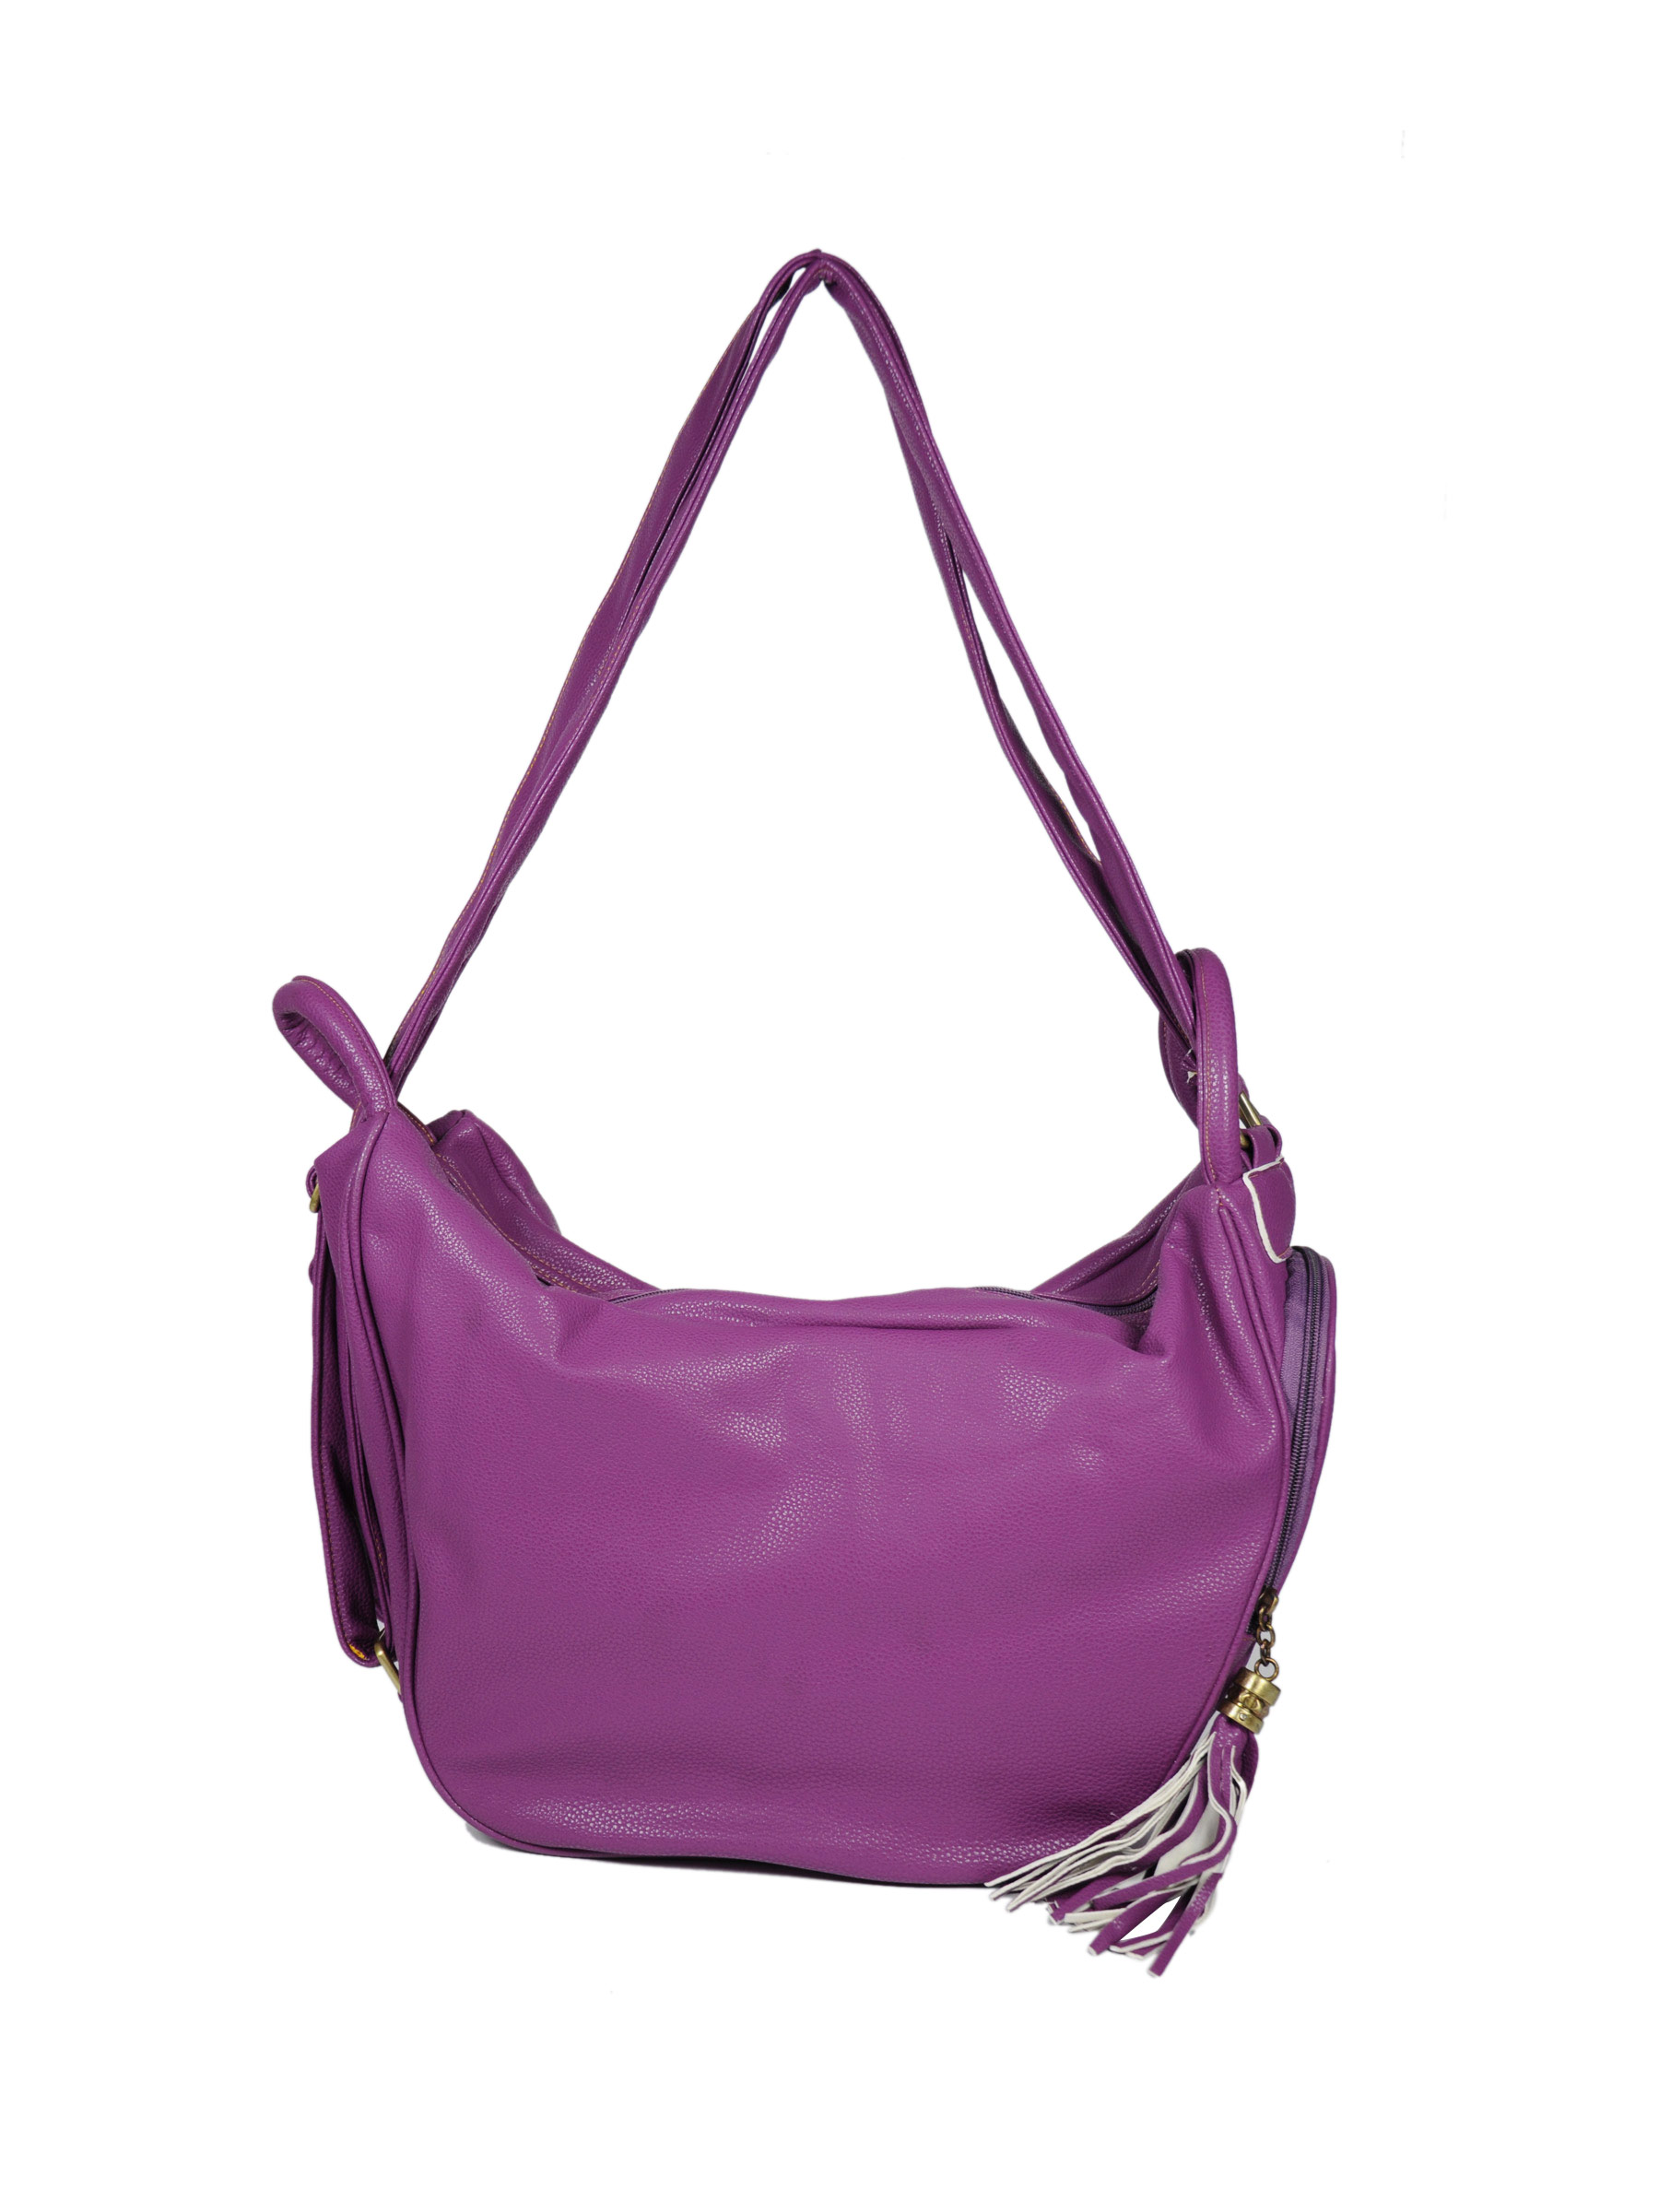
Murcia Women SLB Bag Purple Handbags
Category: Accessories / Bags / Handbags
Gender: Women
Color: Purple
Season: Winter 2015
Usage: Casual